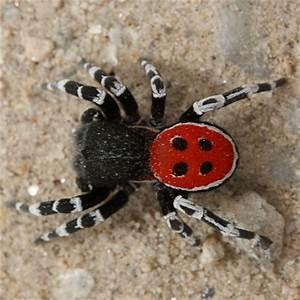
spider